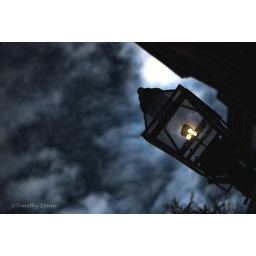
A street lamp in Beacon Hill on Halloween.